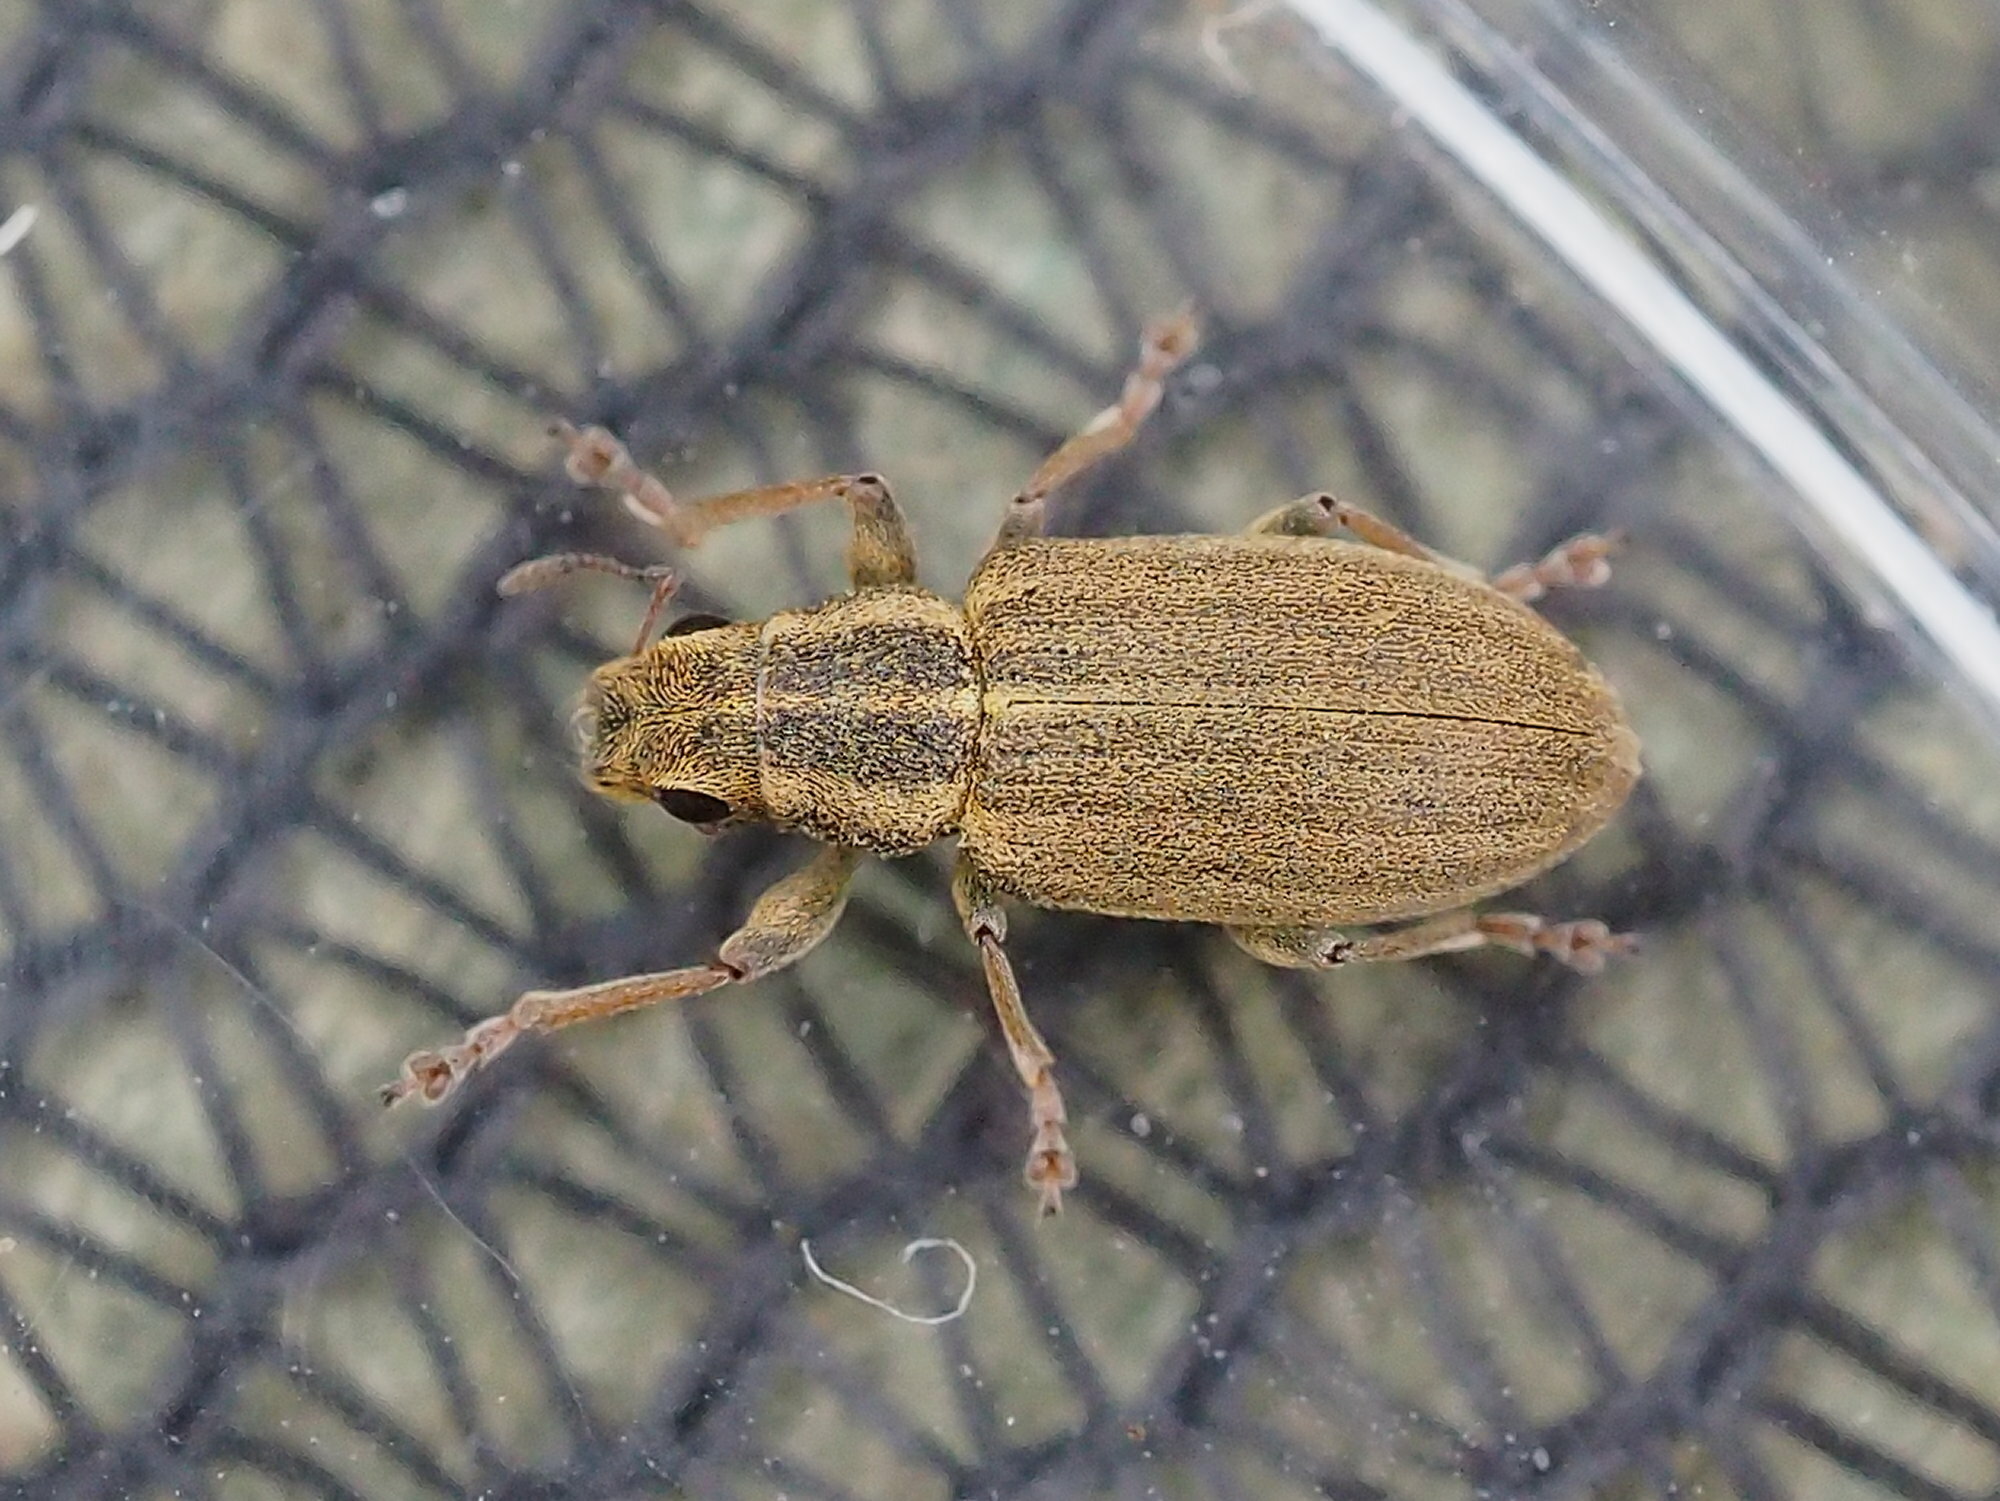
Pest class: pea_leaf_weevil